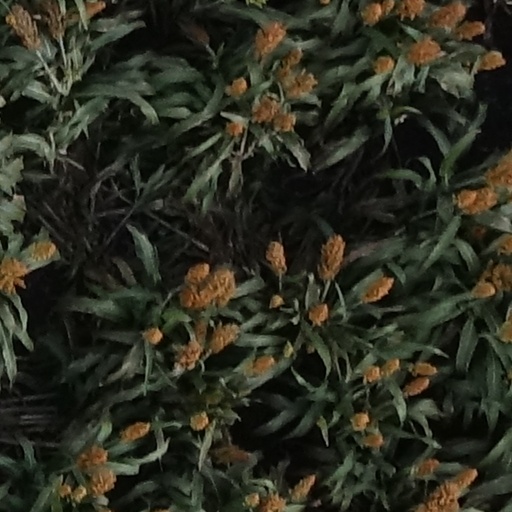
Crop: sorghum